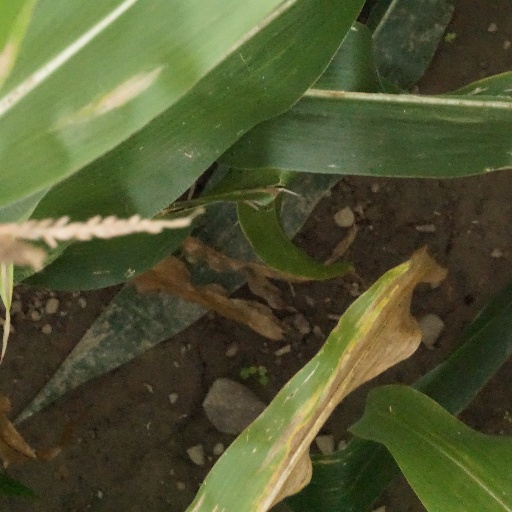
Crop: maize; corn